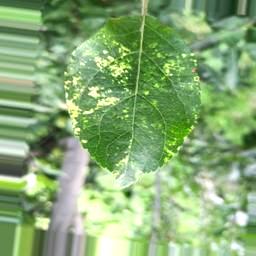
Label: Apple_Mosaic